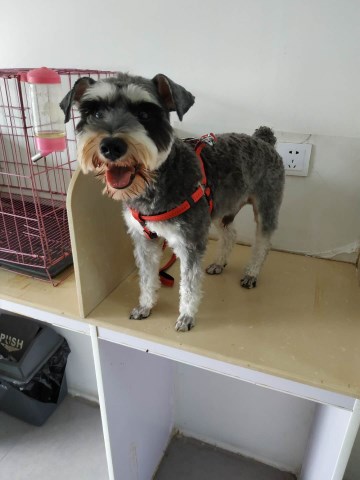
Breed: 2342-n000102-miniature_schnauzer